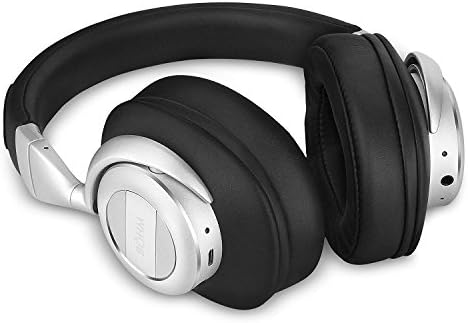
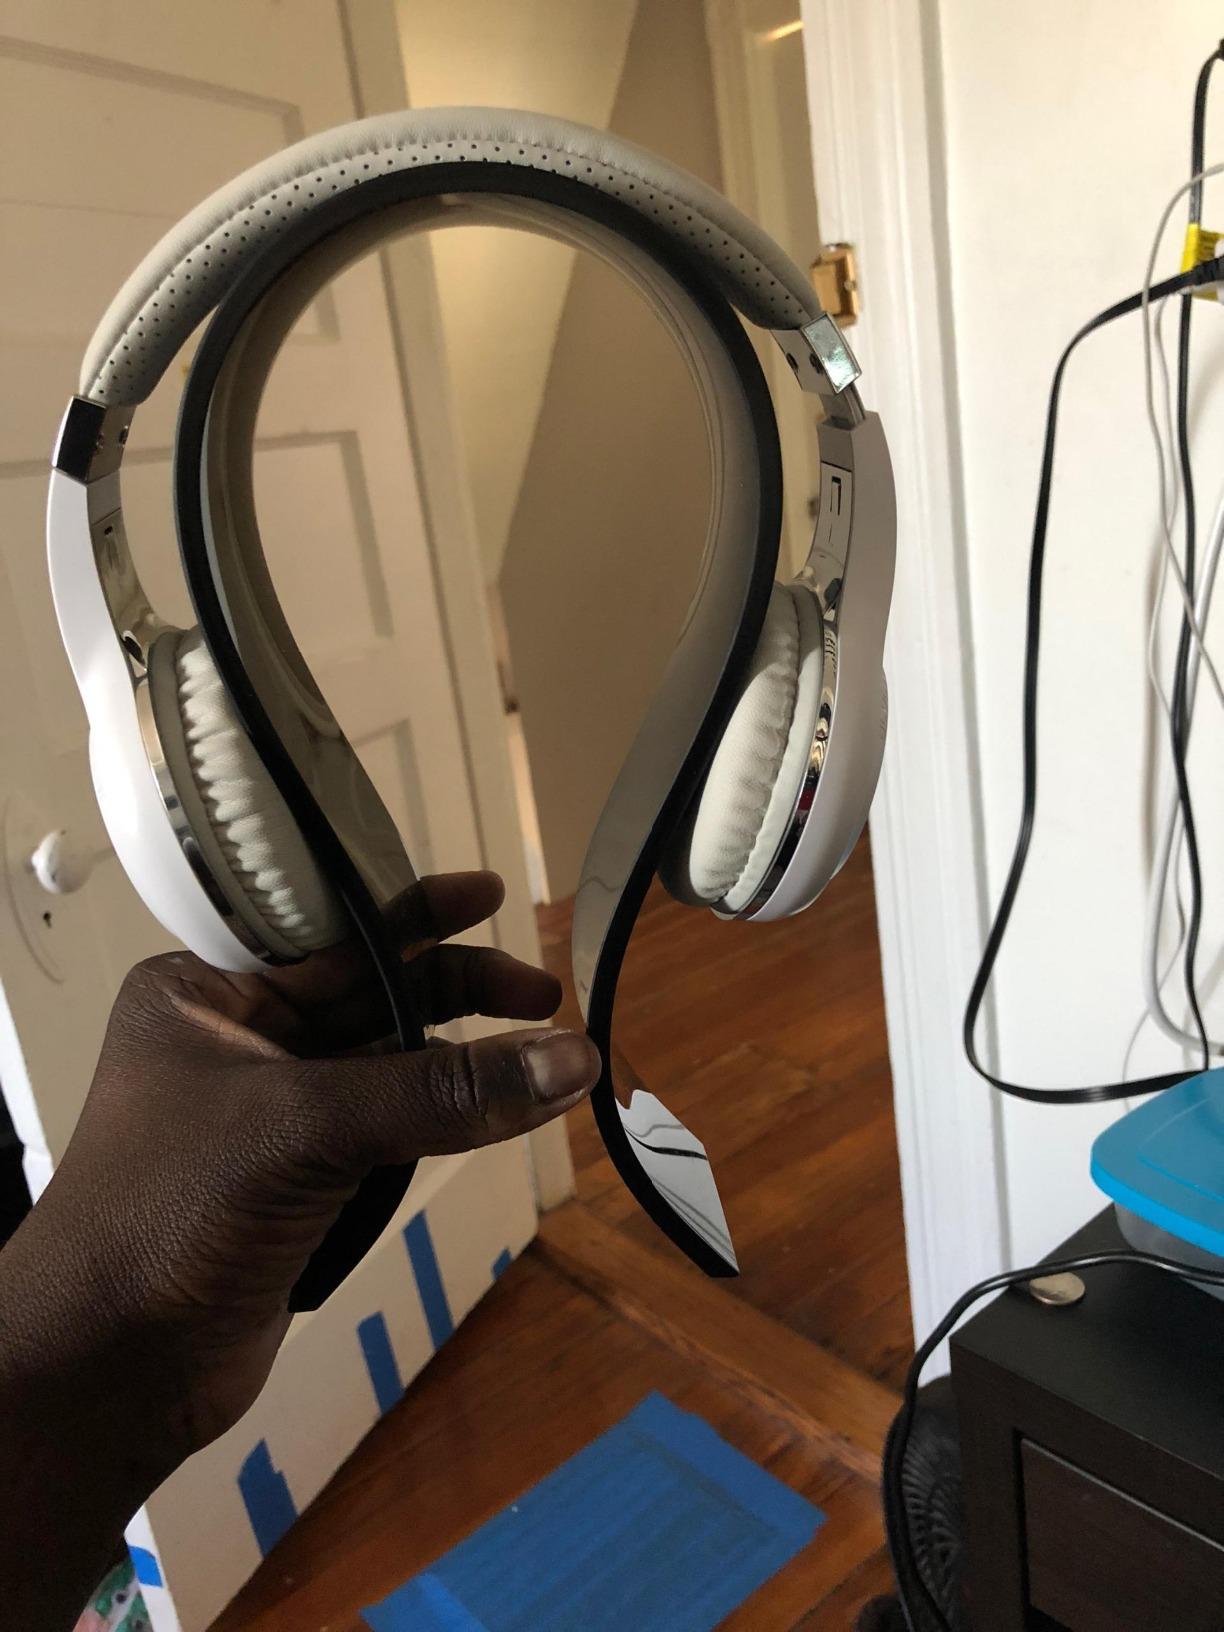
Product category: headphones
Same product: no